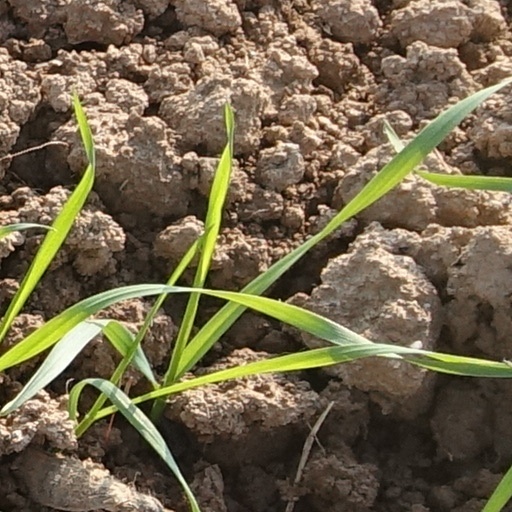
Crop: wheat